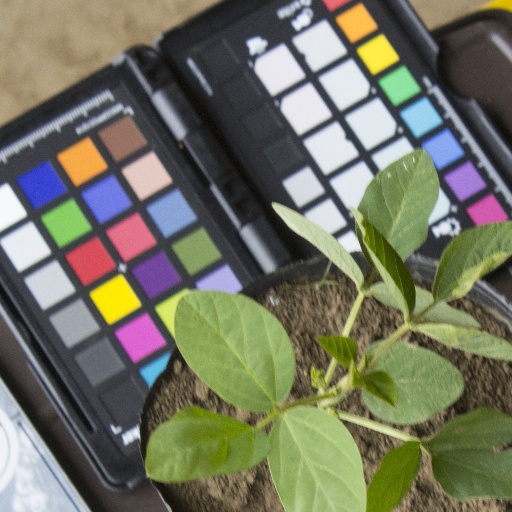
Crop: soybean